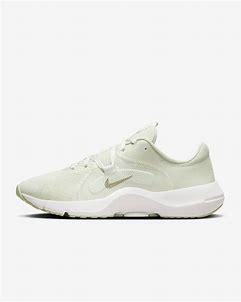
Brand: Nike
Model: In Season Tr 13